Mare Acidalium quadrangle

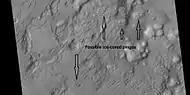
Arrows point to possible pingos, as seen by HiRISE under HiWish program. Pingos contain a core of pure ice.

Pingos are believed to be present on Mars. They are mounds that contain cracks. These particular fractures were evidently produced by something emerging from below the brittle surface of Mars. Ice lenses, resulting from the accumulation of ice beneath the surface, possibly created these mounds with fractures. Ice is less dense than rock, so the buried ice rose and pushed upwards on the surface and generated these cracks. An analogous process creates similar sized mounds in arctic tundra on Earth that are known as "pingos", an Inuit word. They contain pure water ice, so they would be a great source of water for future colonists on Mars.